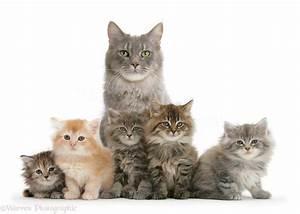
cat